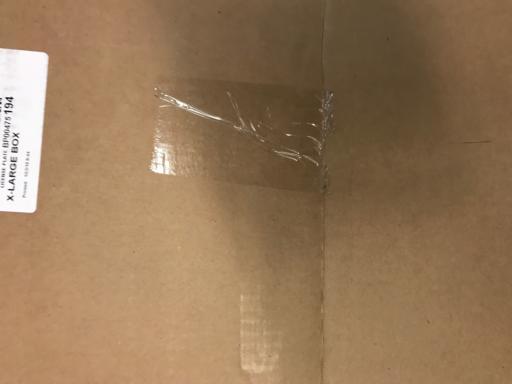
Waste category: cardboard